The Splendid Source

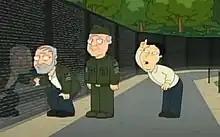
Screenshot from the episode, depicting the man giving a "loser" gesture

The dirty joke told through the episode by Glenn Quagmire is taken from a joke the character Marty Funkhauser told in an episode of "Curb Your Enthusiasm". In one of Quagmire's plots to have Peter soil himself, Quagmire falls asleep and encounters Freddy Krueger, the principal character from the "Nightmare on Elm Street" series, in a dream and hires him to go into Peter's dream, and tell the joke to him. The chain of the joke leads to the band REO Speedwagon, and the line "heard it from a friend who..." from "Take It on the Run" is played, though the scene where the lead singer appears was not voiced by any of their actual members.